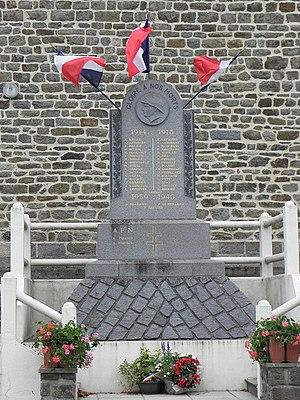
Monuments aux morts de Trévérien (35).
Trévérien est une commune française située dans le département d'Ille-et-Vilaine en région Bretagne, peuplée de 884 habitants.